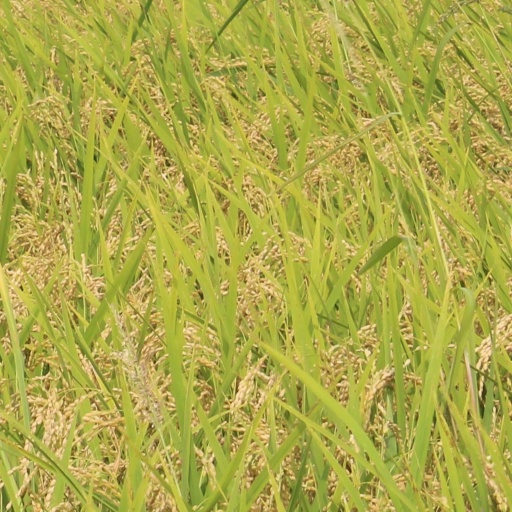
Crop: rice